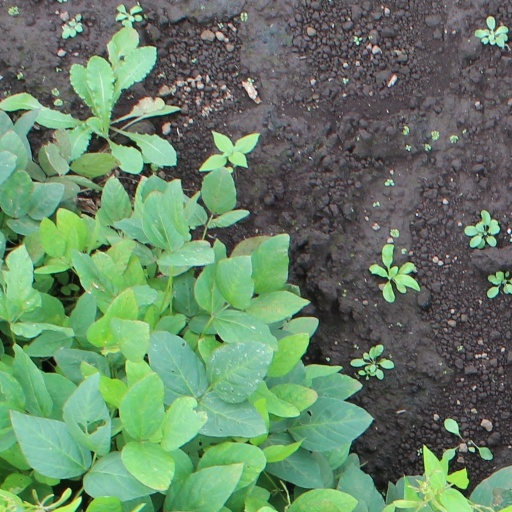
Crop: soybean